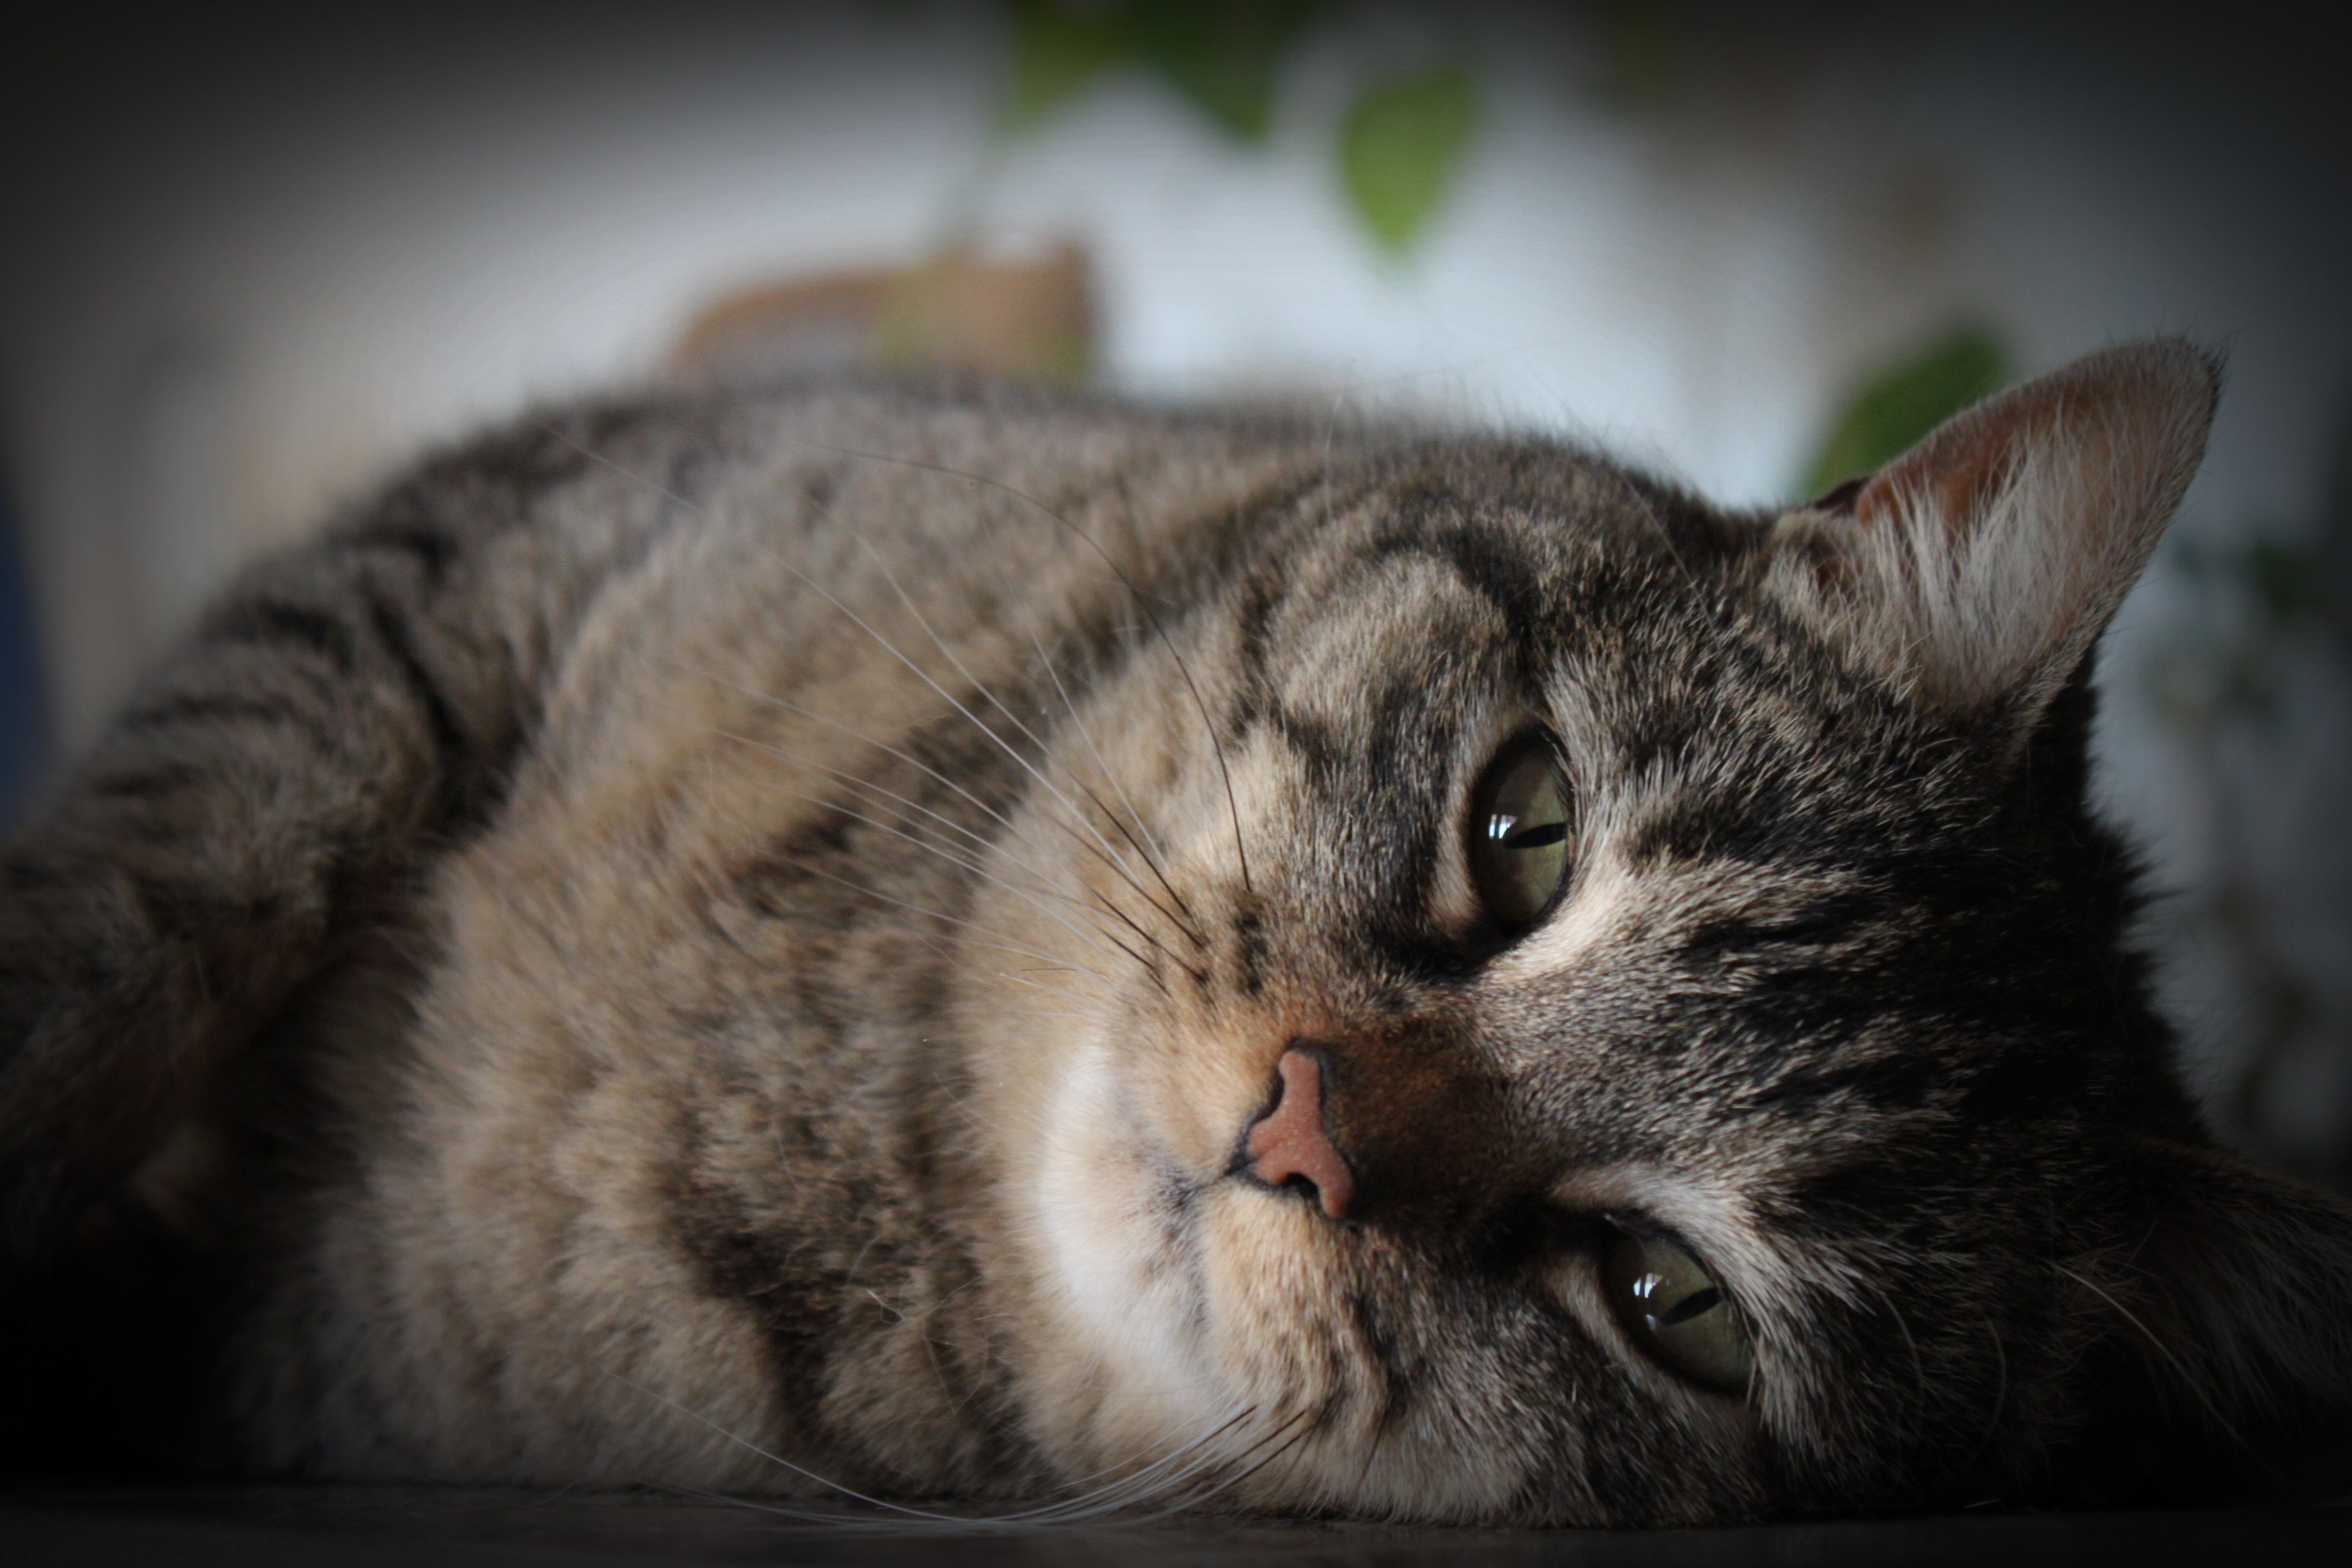
animal, pet, fur, kitten, cat, feline, mammal, rest, fauna, close up, whiskers, snout, eye, animals, organ, tabby cat, european shorthair, small to medium sized cats, cat like mammal, domestic short haired cat, american shorthair, american wirehair, dragon li